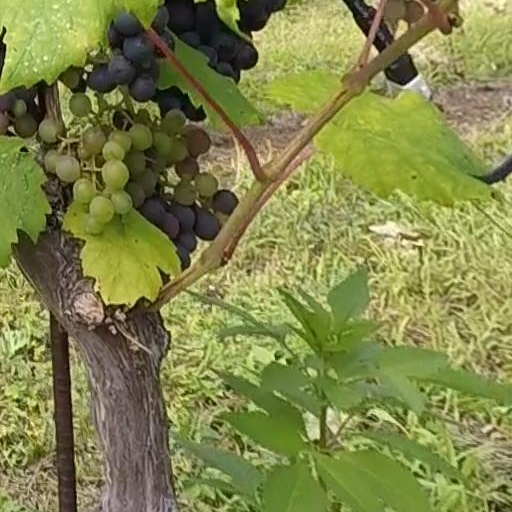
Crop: grape